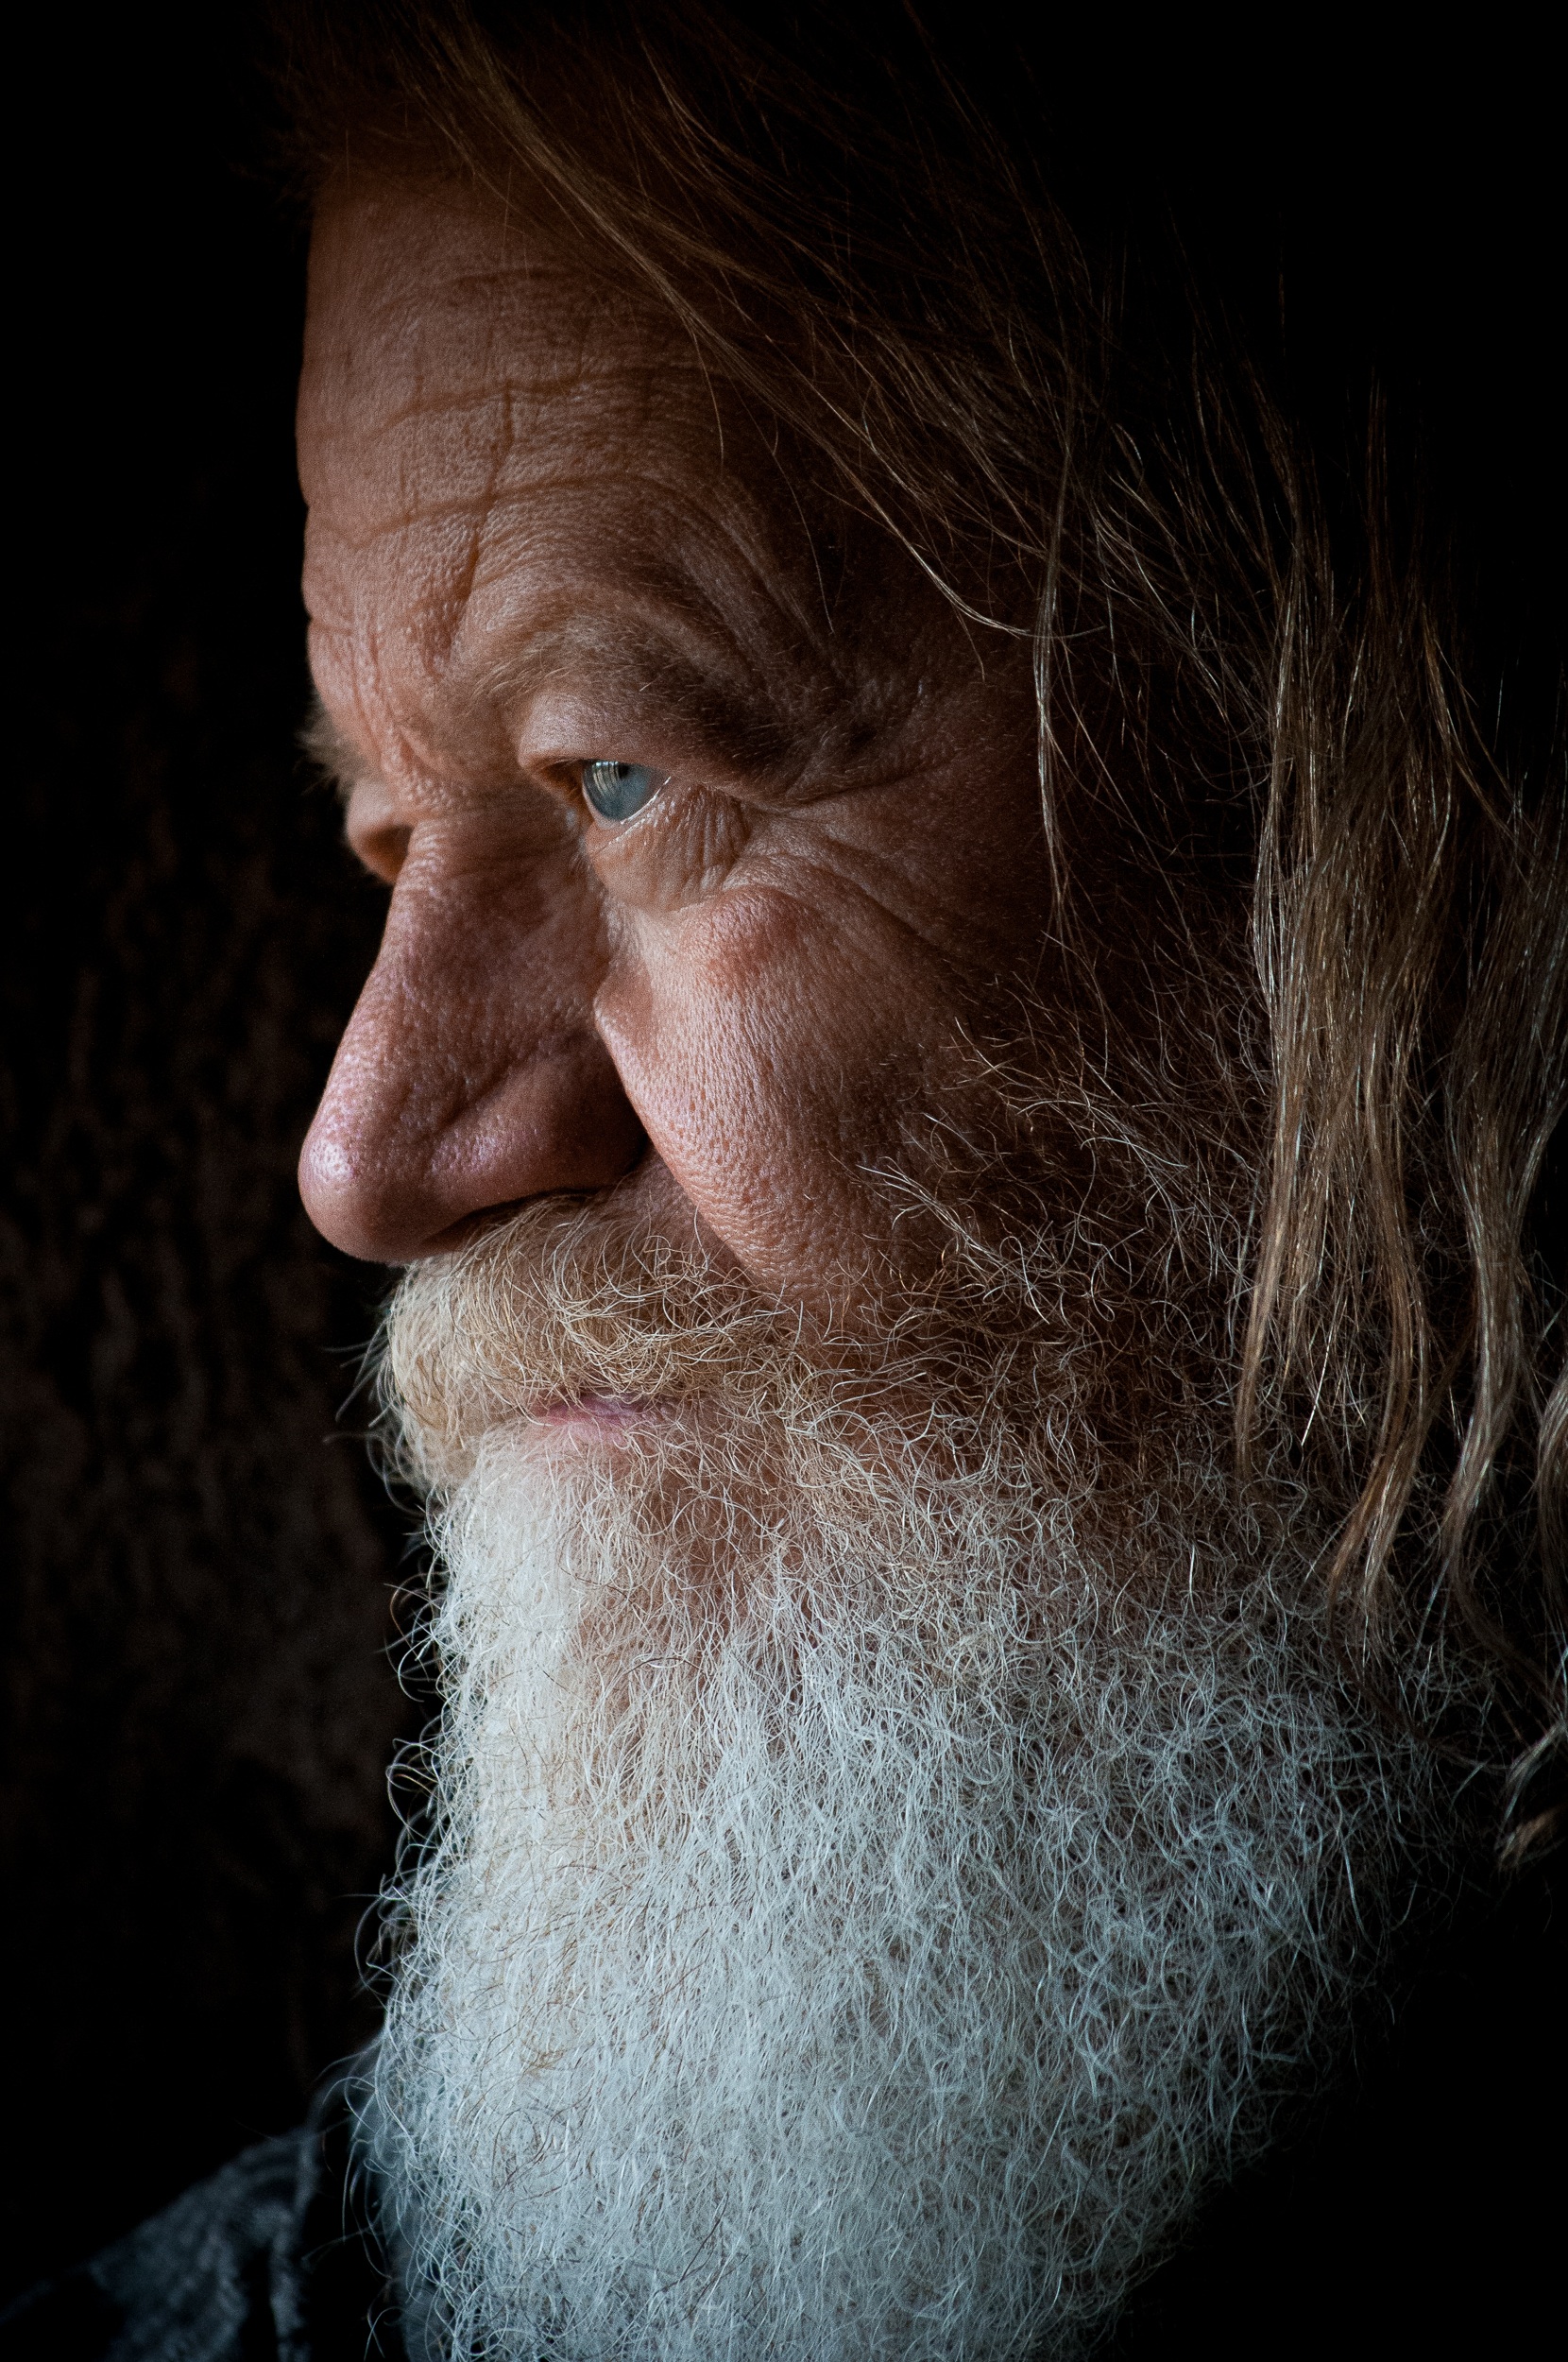
man, person, hair, fur, portrait, darkness, beard, wrinkle, close up, face, nose, head, organ, facial hair